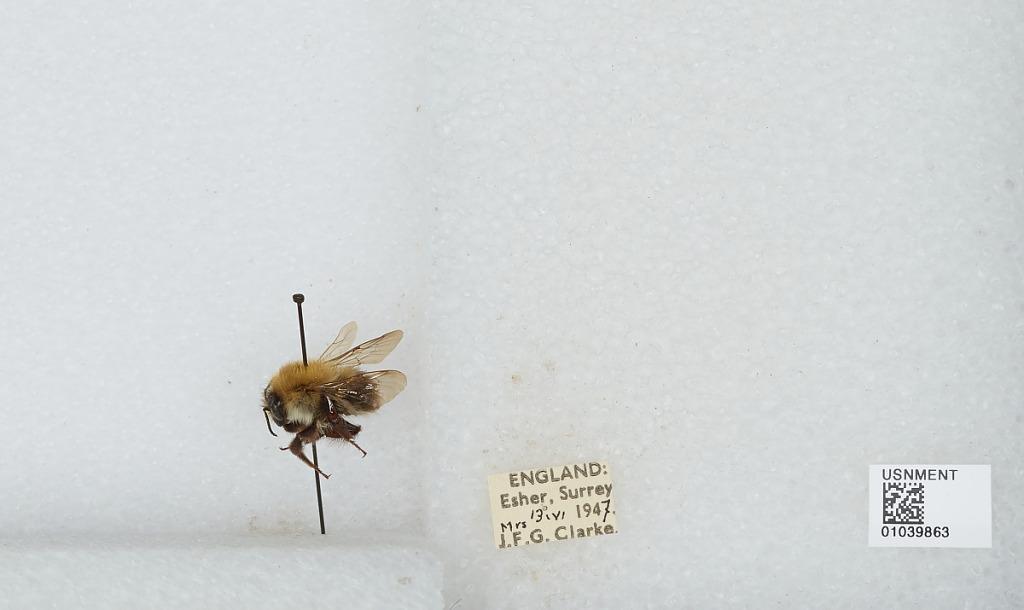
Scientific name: Bombus (Thoracobombus) pascuorum (Scopoli)
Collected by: J. Clarke
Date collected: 1947-6-13
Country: United Kingdom
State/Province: England
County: Surrey
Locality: Esher
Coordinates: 51.3691, -0.365